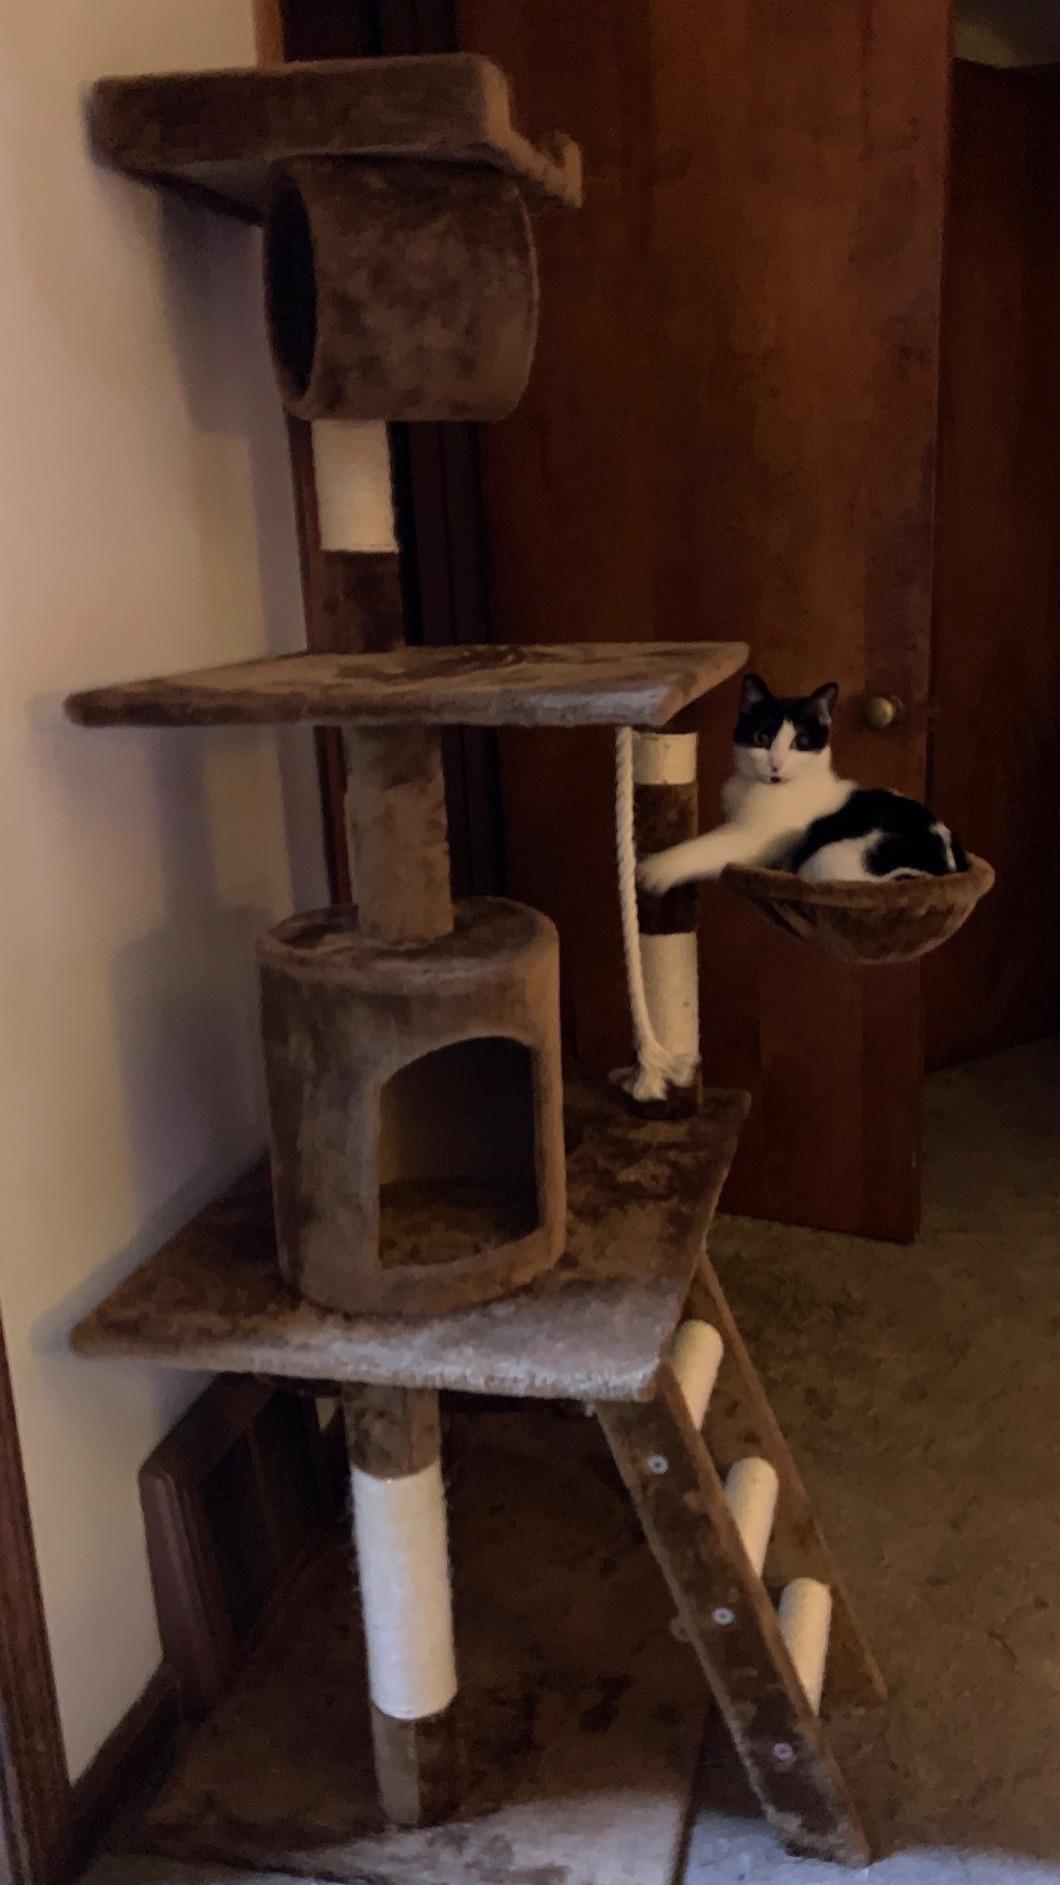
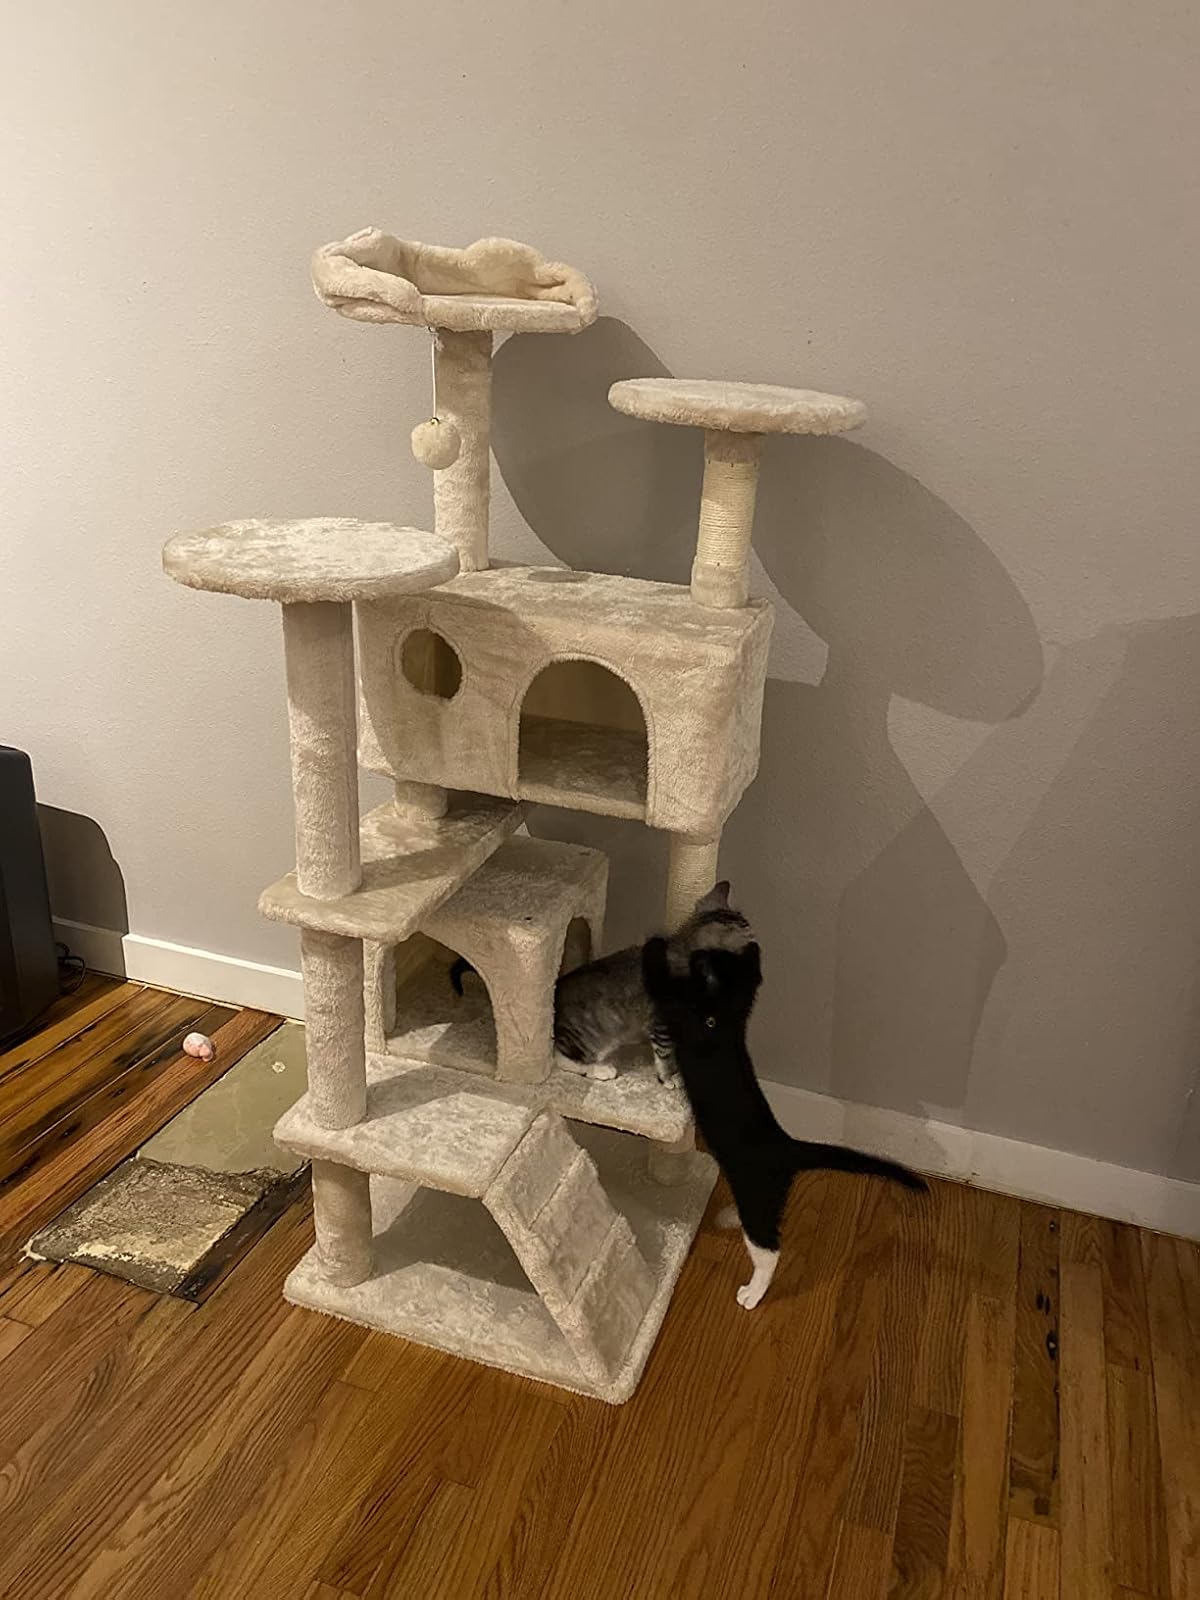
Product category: items_cat tree
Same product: no